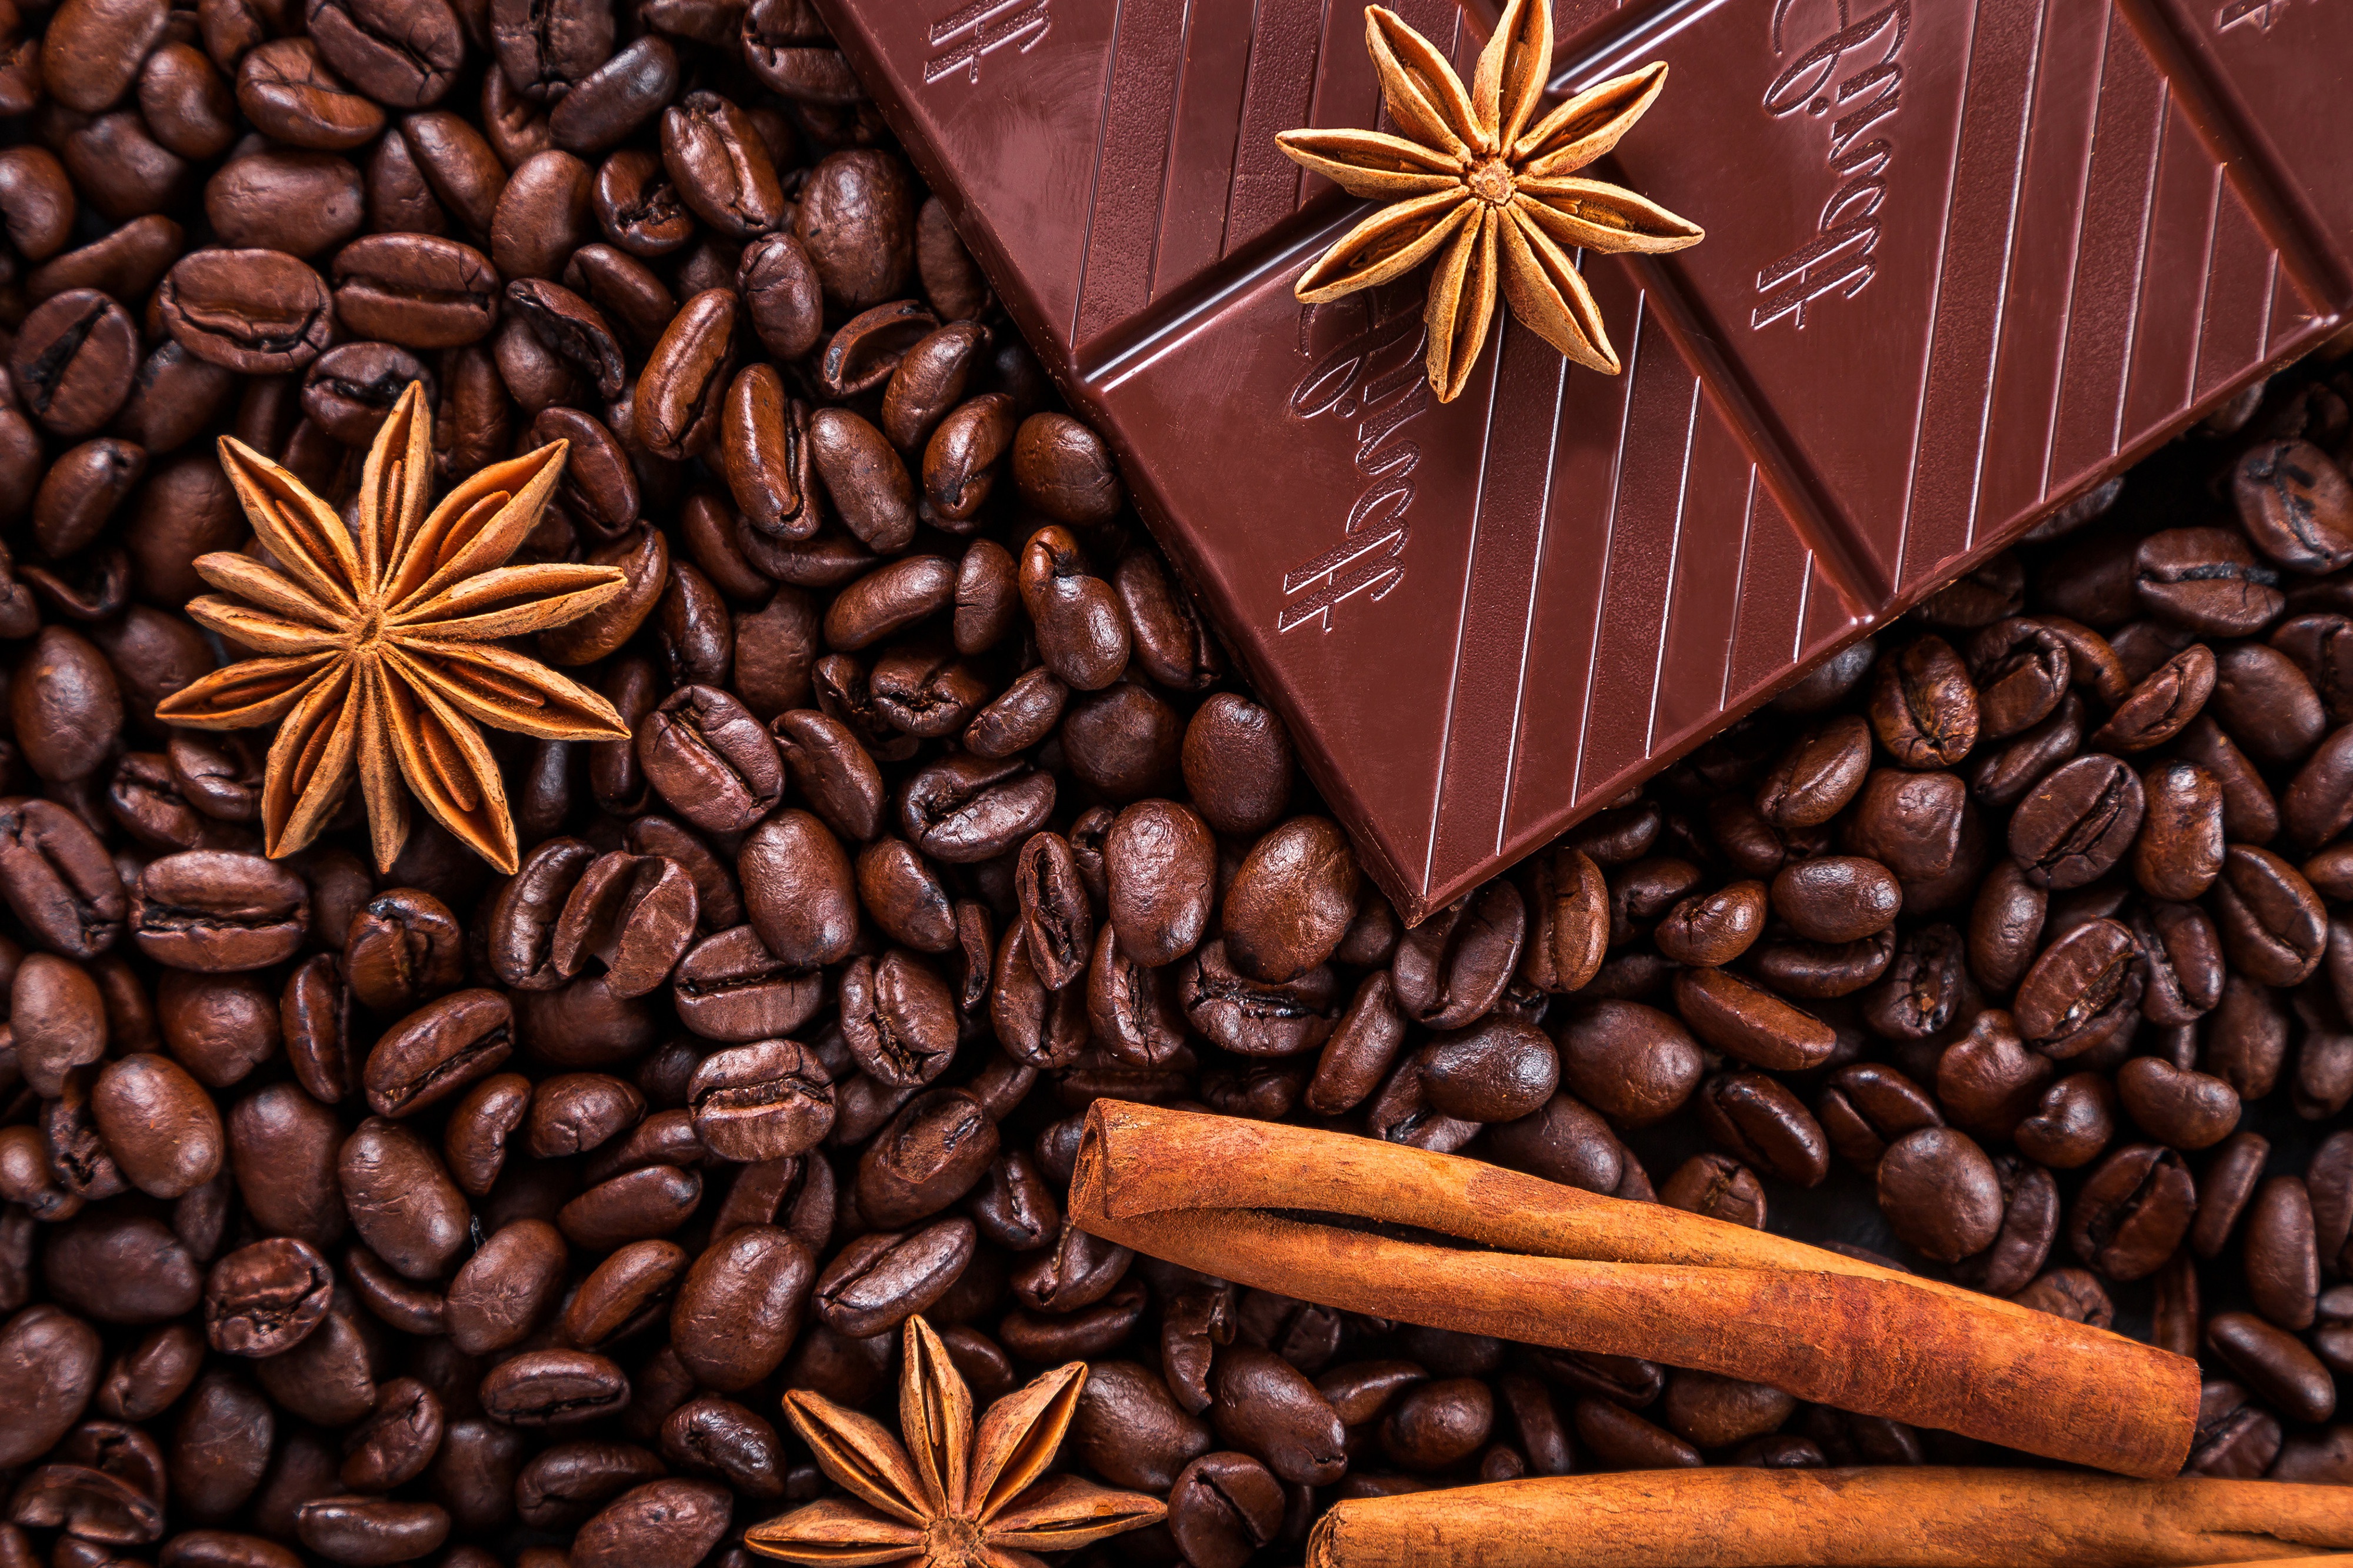
caffeine, Single origin coffee, Java coffee, kona coffee, jamaican blue mountain coffee, anise, brown, Kapeng barako, food, cocoa bean, star anise, plant, coffee, ingredient, chocolate